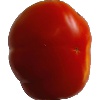
Label: Tomato 1